Feist Publications, Inc., v. Rural Telephone Service Co.

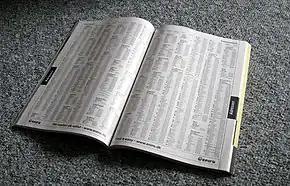
The "white pages" of a telephone directory

Rural Telephone Service Company, Inc. is a telephone cooperative providing services for areas in northwest Kansas, with headquarters in the small town of Lenora, in Norton County. The company was under a statutory obligation to compile and distribute a "white pages" phone directory of all its customers free of charge as a condition of its monopoly franchise.